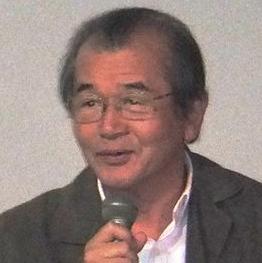
Age: 70